Morzillo

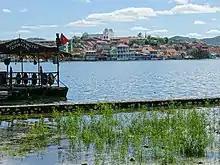
Tourist boat on Lake Petén Itzá named "Tziminchác". In the background, the town of Flores.

After Morzillo's death, the Itza transformed him into a thunder deity known as "Tziminchác". They erected a temple in his honor and carved a statue in his likeness, with most sources indicating it was made of stone, while the "Historia municipal del Reino de Yucatán" suggests it was wooden.